Abdera, Thrace

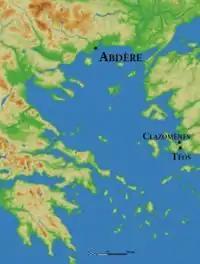
Location of Abdera and its two successive metropolises, Clazomenae and Teos.

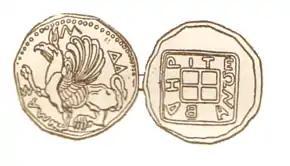
The chief coin type, with griffon.

The Phoenicians apparently began the settlement of Abdera at some point before the mid-7th century and the town long maintained Phoenician standards in its coinage.